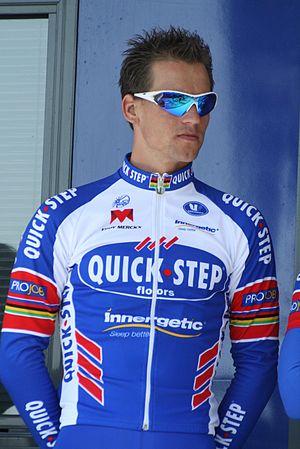
Présentation des coureurs au départ de la première étape Zdeněk Štybar
Zdeněk Štybar est un coureur cycliste tchèque. Spécialisé dans la pratique du cyclo-cross, il est triple champion du monde en 2010, 2011 et 2014, et vainqueur de la Coupe du monde de cyclo-cross en 2009-2010. En janvier 2011, il entame une carrière sur route et s'engage avec la formation Quick Step qu'il rejoint le 1ᵉʳ mars 2011, qui devient en 2012 Omega Pharma-Quick Step, Etixx-Quick Step en 2015 puis Quick-Step Floors en 2017 et Deceuninck-Quick Step en 2019. Il a notamment remporté sur route l'Eneco Tour 2013, le championnat de République tchèque 2014, ainsi qu'une étape sur le Tour de France et le Tour d'Espagne. Spécialiste des classiques flandriennes, il s'impose également sur les Strade Bianche 2015, le Circuit Het Nieuwsblad 2019 et l'E3 Binck-Banck Classic la même année.